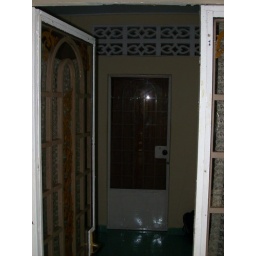
Thats my bedroom door in there